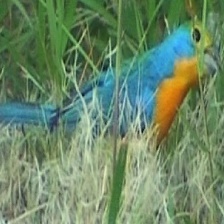
Species: ORANGE BRESTED BUNTING
Scientific name: PASSERINA LECLANCHERII
ImageNet parent category: indigo_bunting